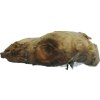
Label: ginger